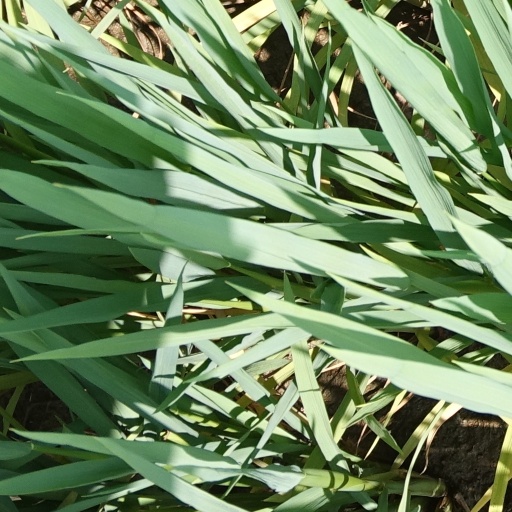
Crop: rice